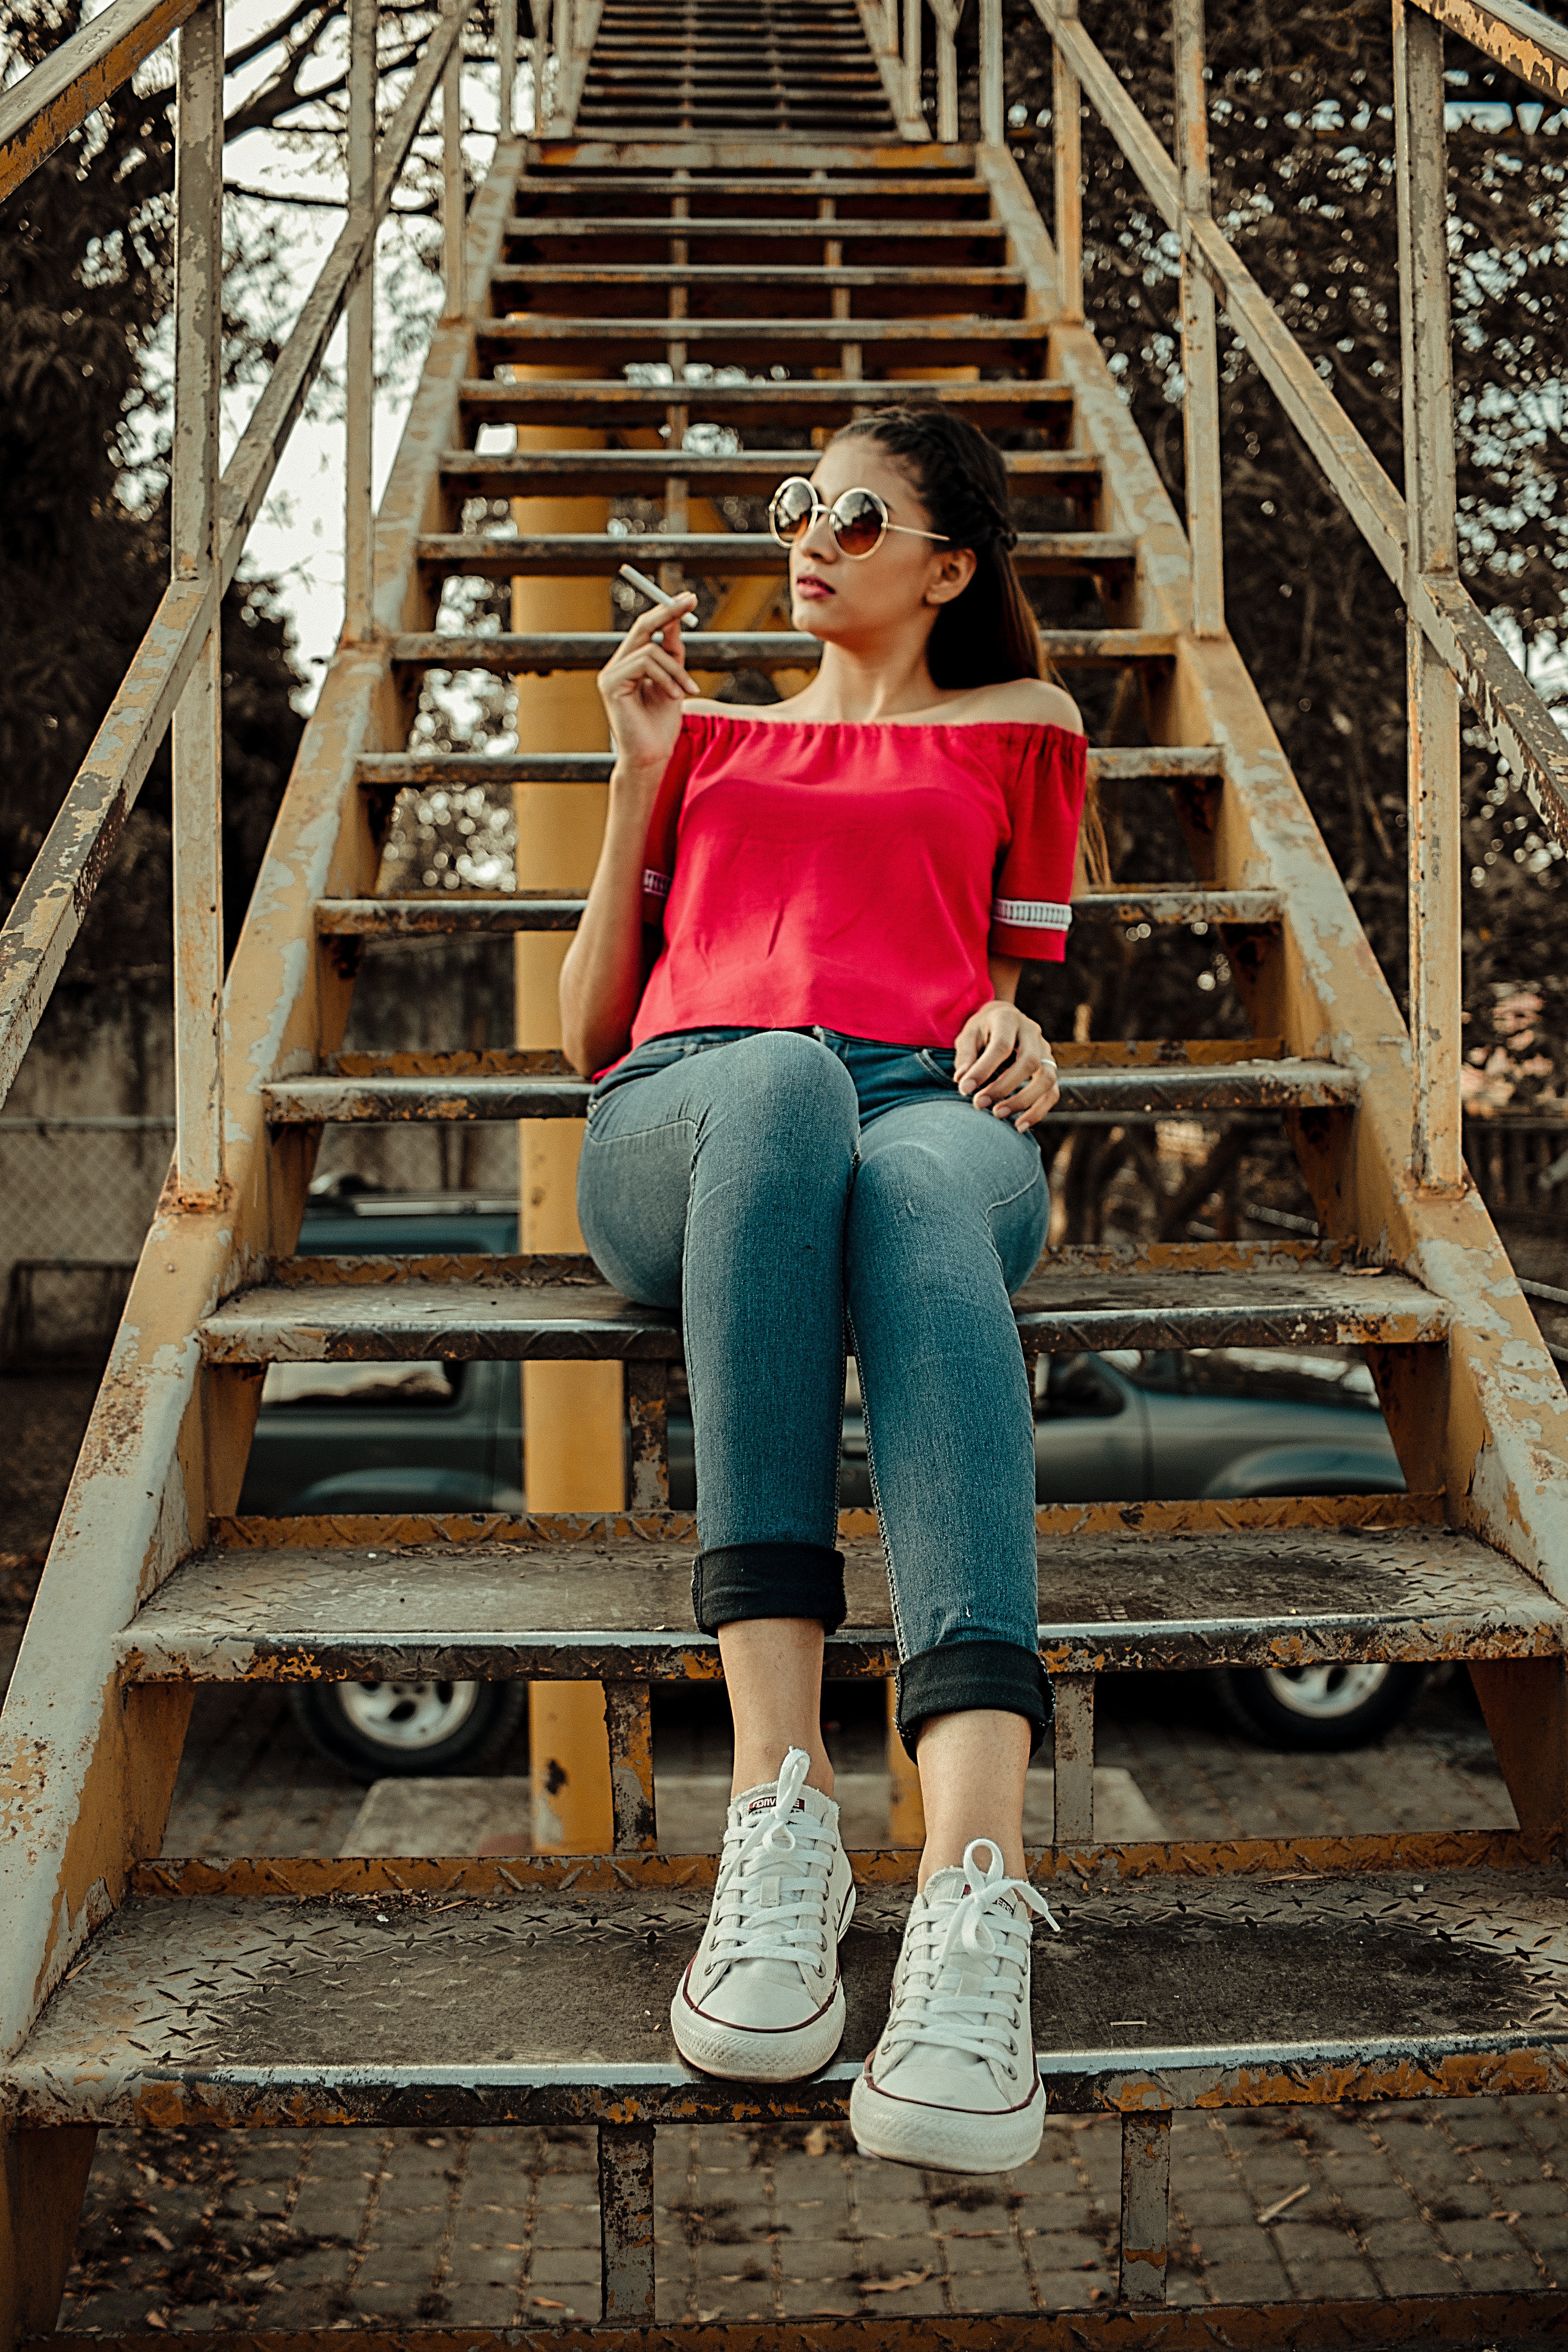
pink, green, stairs, beauty, footwear, fashion, yellow, jeans, denim, child model, sitting, shoe, photography, photo shoot, leg, tree, textile, magenta, leisure, shorts, waist, model, wood, t shirt, child, vacation, trousers, style